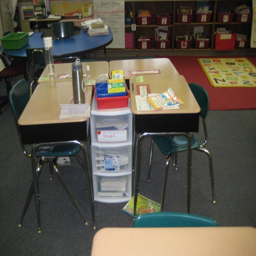
arranging desks in groups with students facing one another .